Segunda División de Panamá

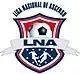
LNA logo

The Liga Nacional de Ascenso was formed in 2009 to replace the governing body of the league and forced ANAPROF top tier league to accept a direct promotion team. Other important goals were league expansion to 16 teams, later reduced to 14 teams after the 2011-12 season. The league was successful with attendance records since it had several popular teams like Río Abajo FC, C.A. Independiente, SUNTRACS FC and Atlético Nacional. This severely affected ANAPROF and LPF (top-tier league) attendance numbers and reputation.